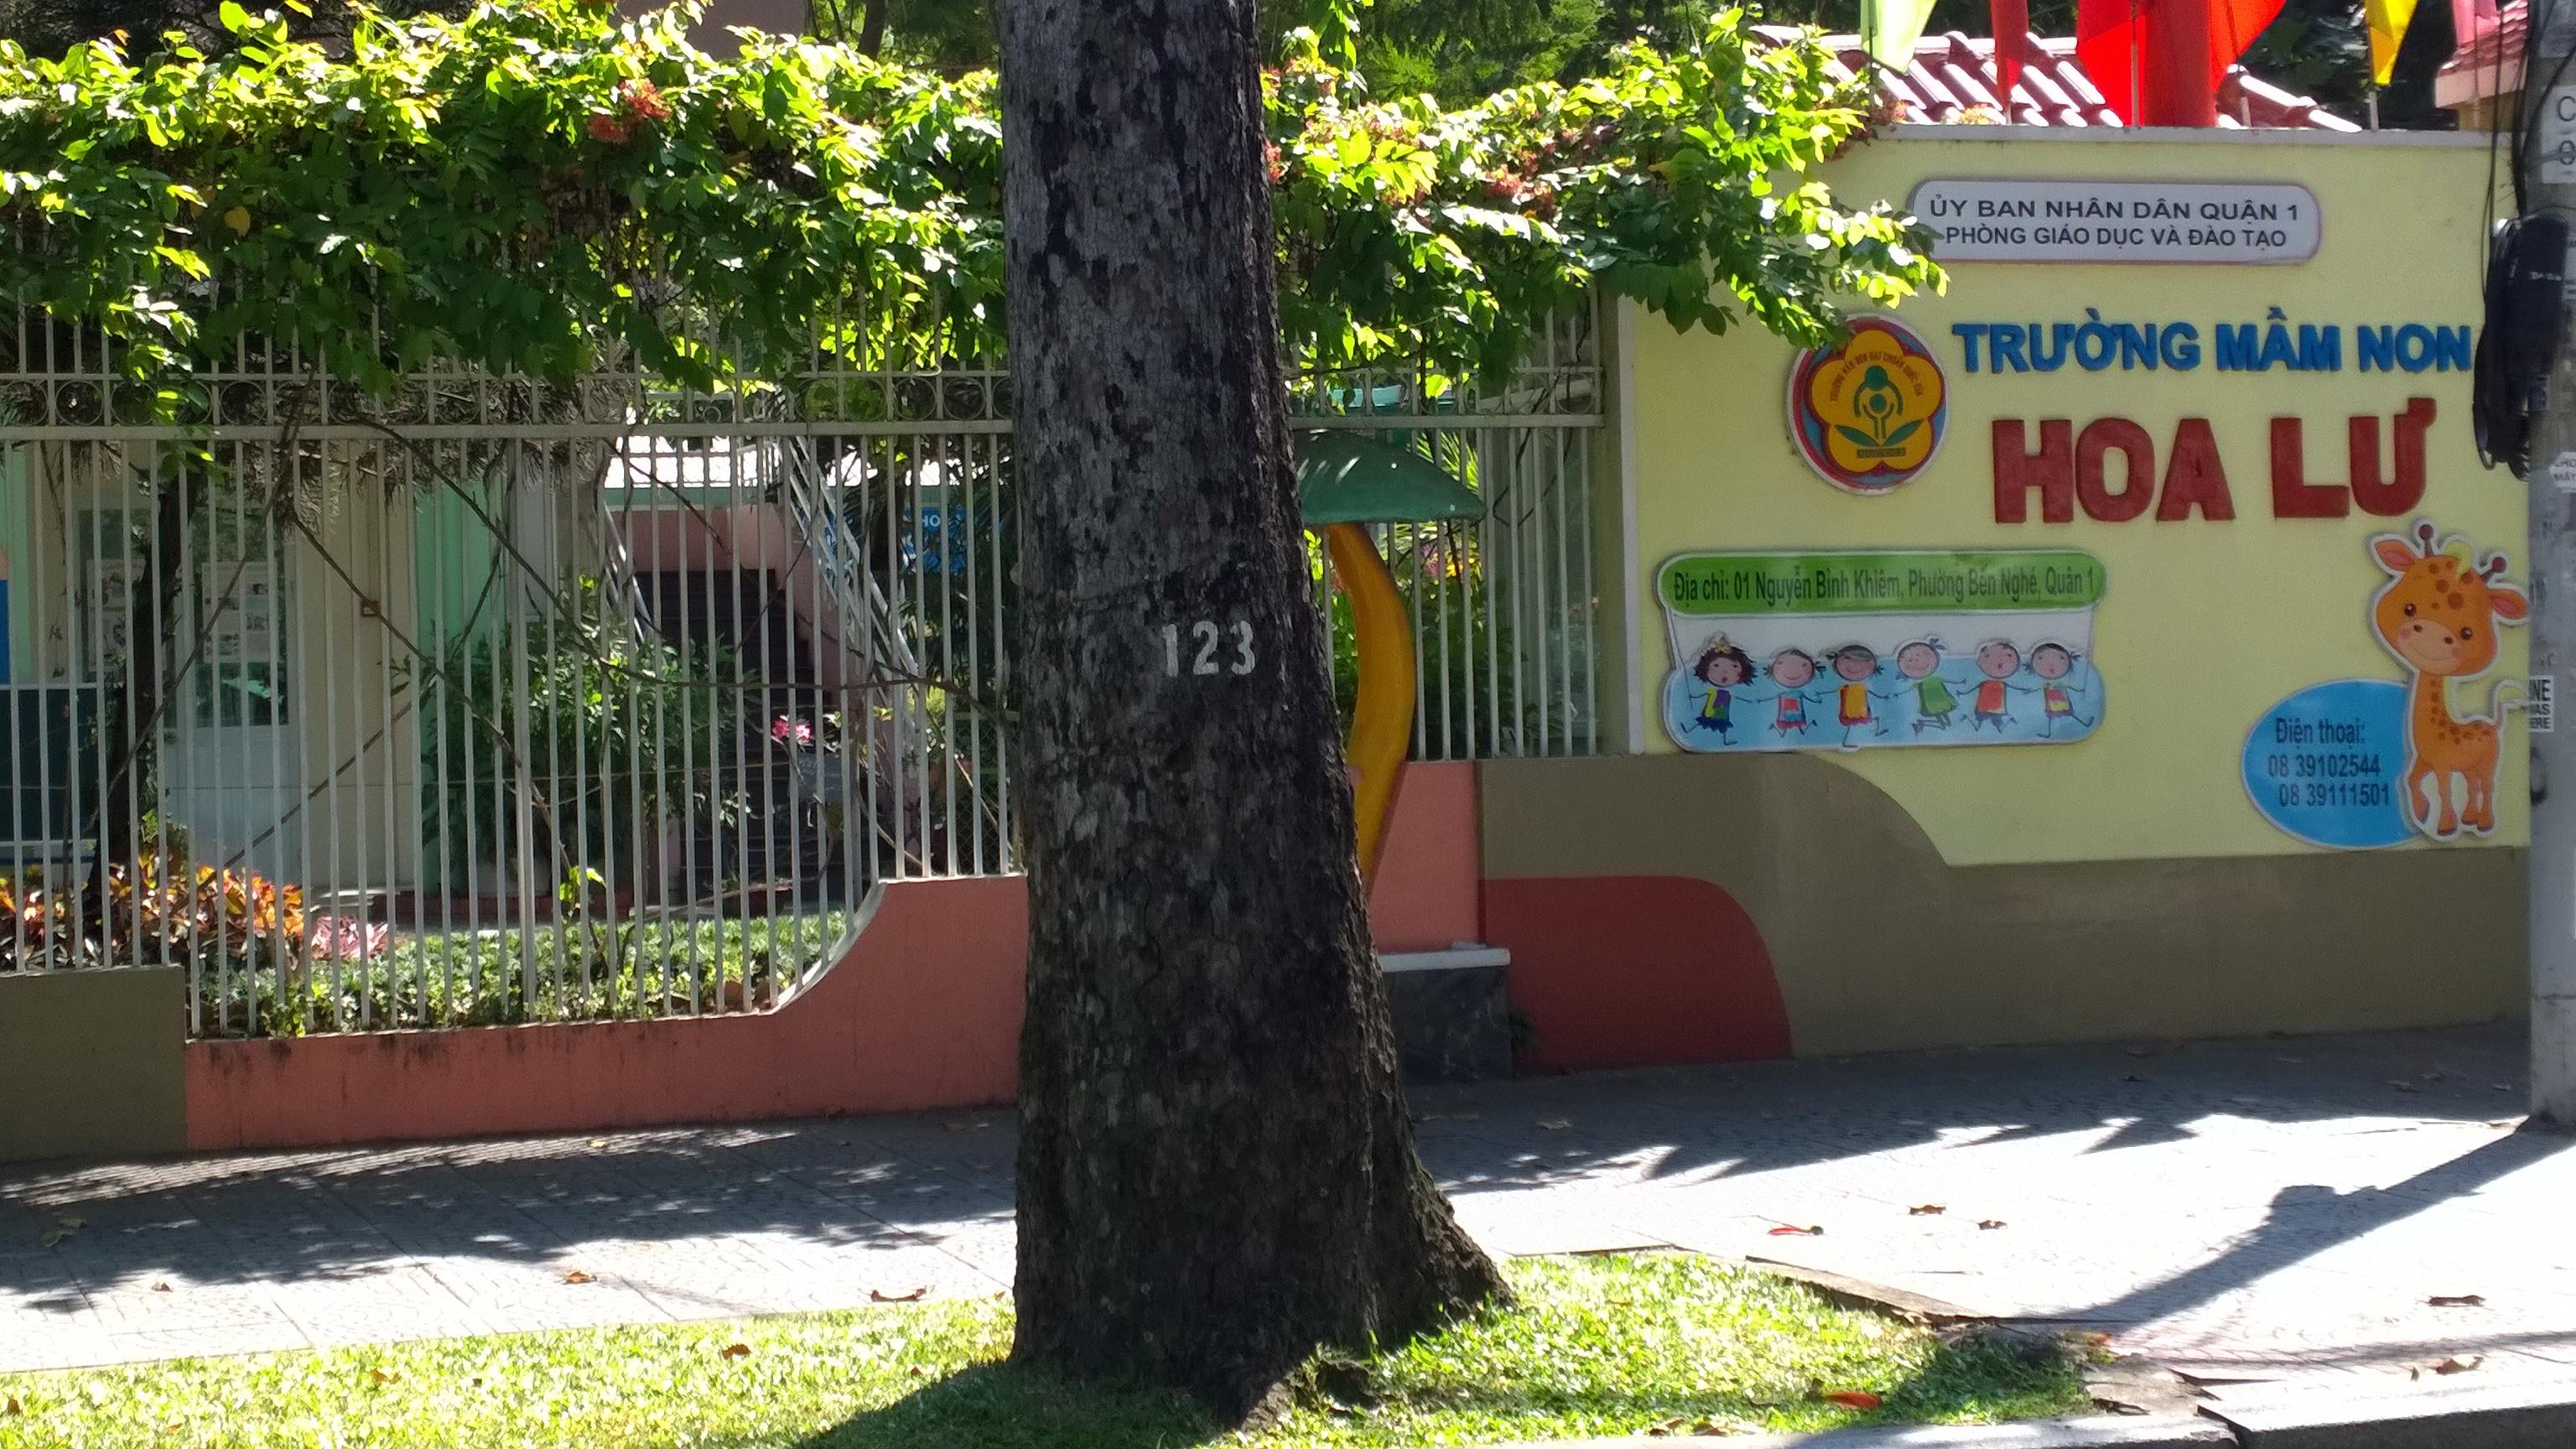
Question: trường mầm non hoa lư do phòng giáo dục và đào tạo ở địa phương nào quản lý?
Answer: do phòng giáo dục và đào tạo quận 1 quản lý